Union County, New Jersey

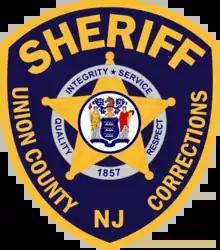
Union County Sheriff's Office - Division of Corrections

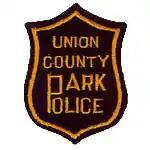
Union County Park Police

The Union County Police Department operates independently of the Sheriff's office. The Union County Police Department originally began as the Union County Park Police. The Union County Police are tasked with patrolling Union County's properties. They also supplement the local municipalities with police presence and patrol when requested. Martin Mogensen has been the Chief of Police since February 2023.